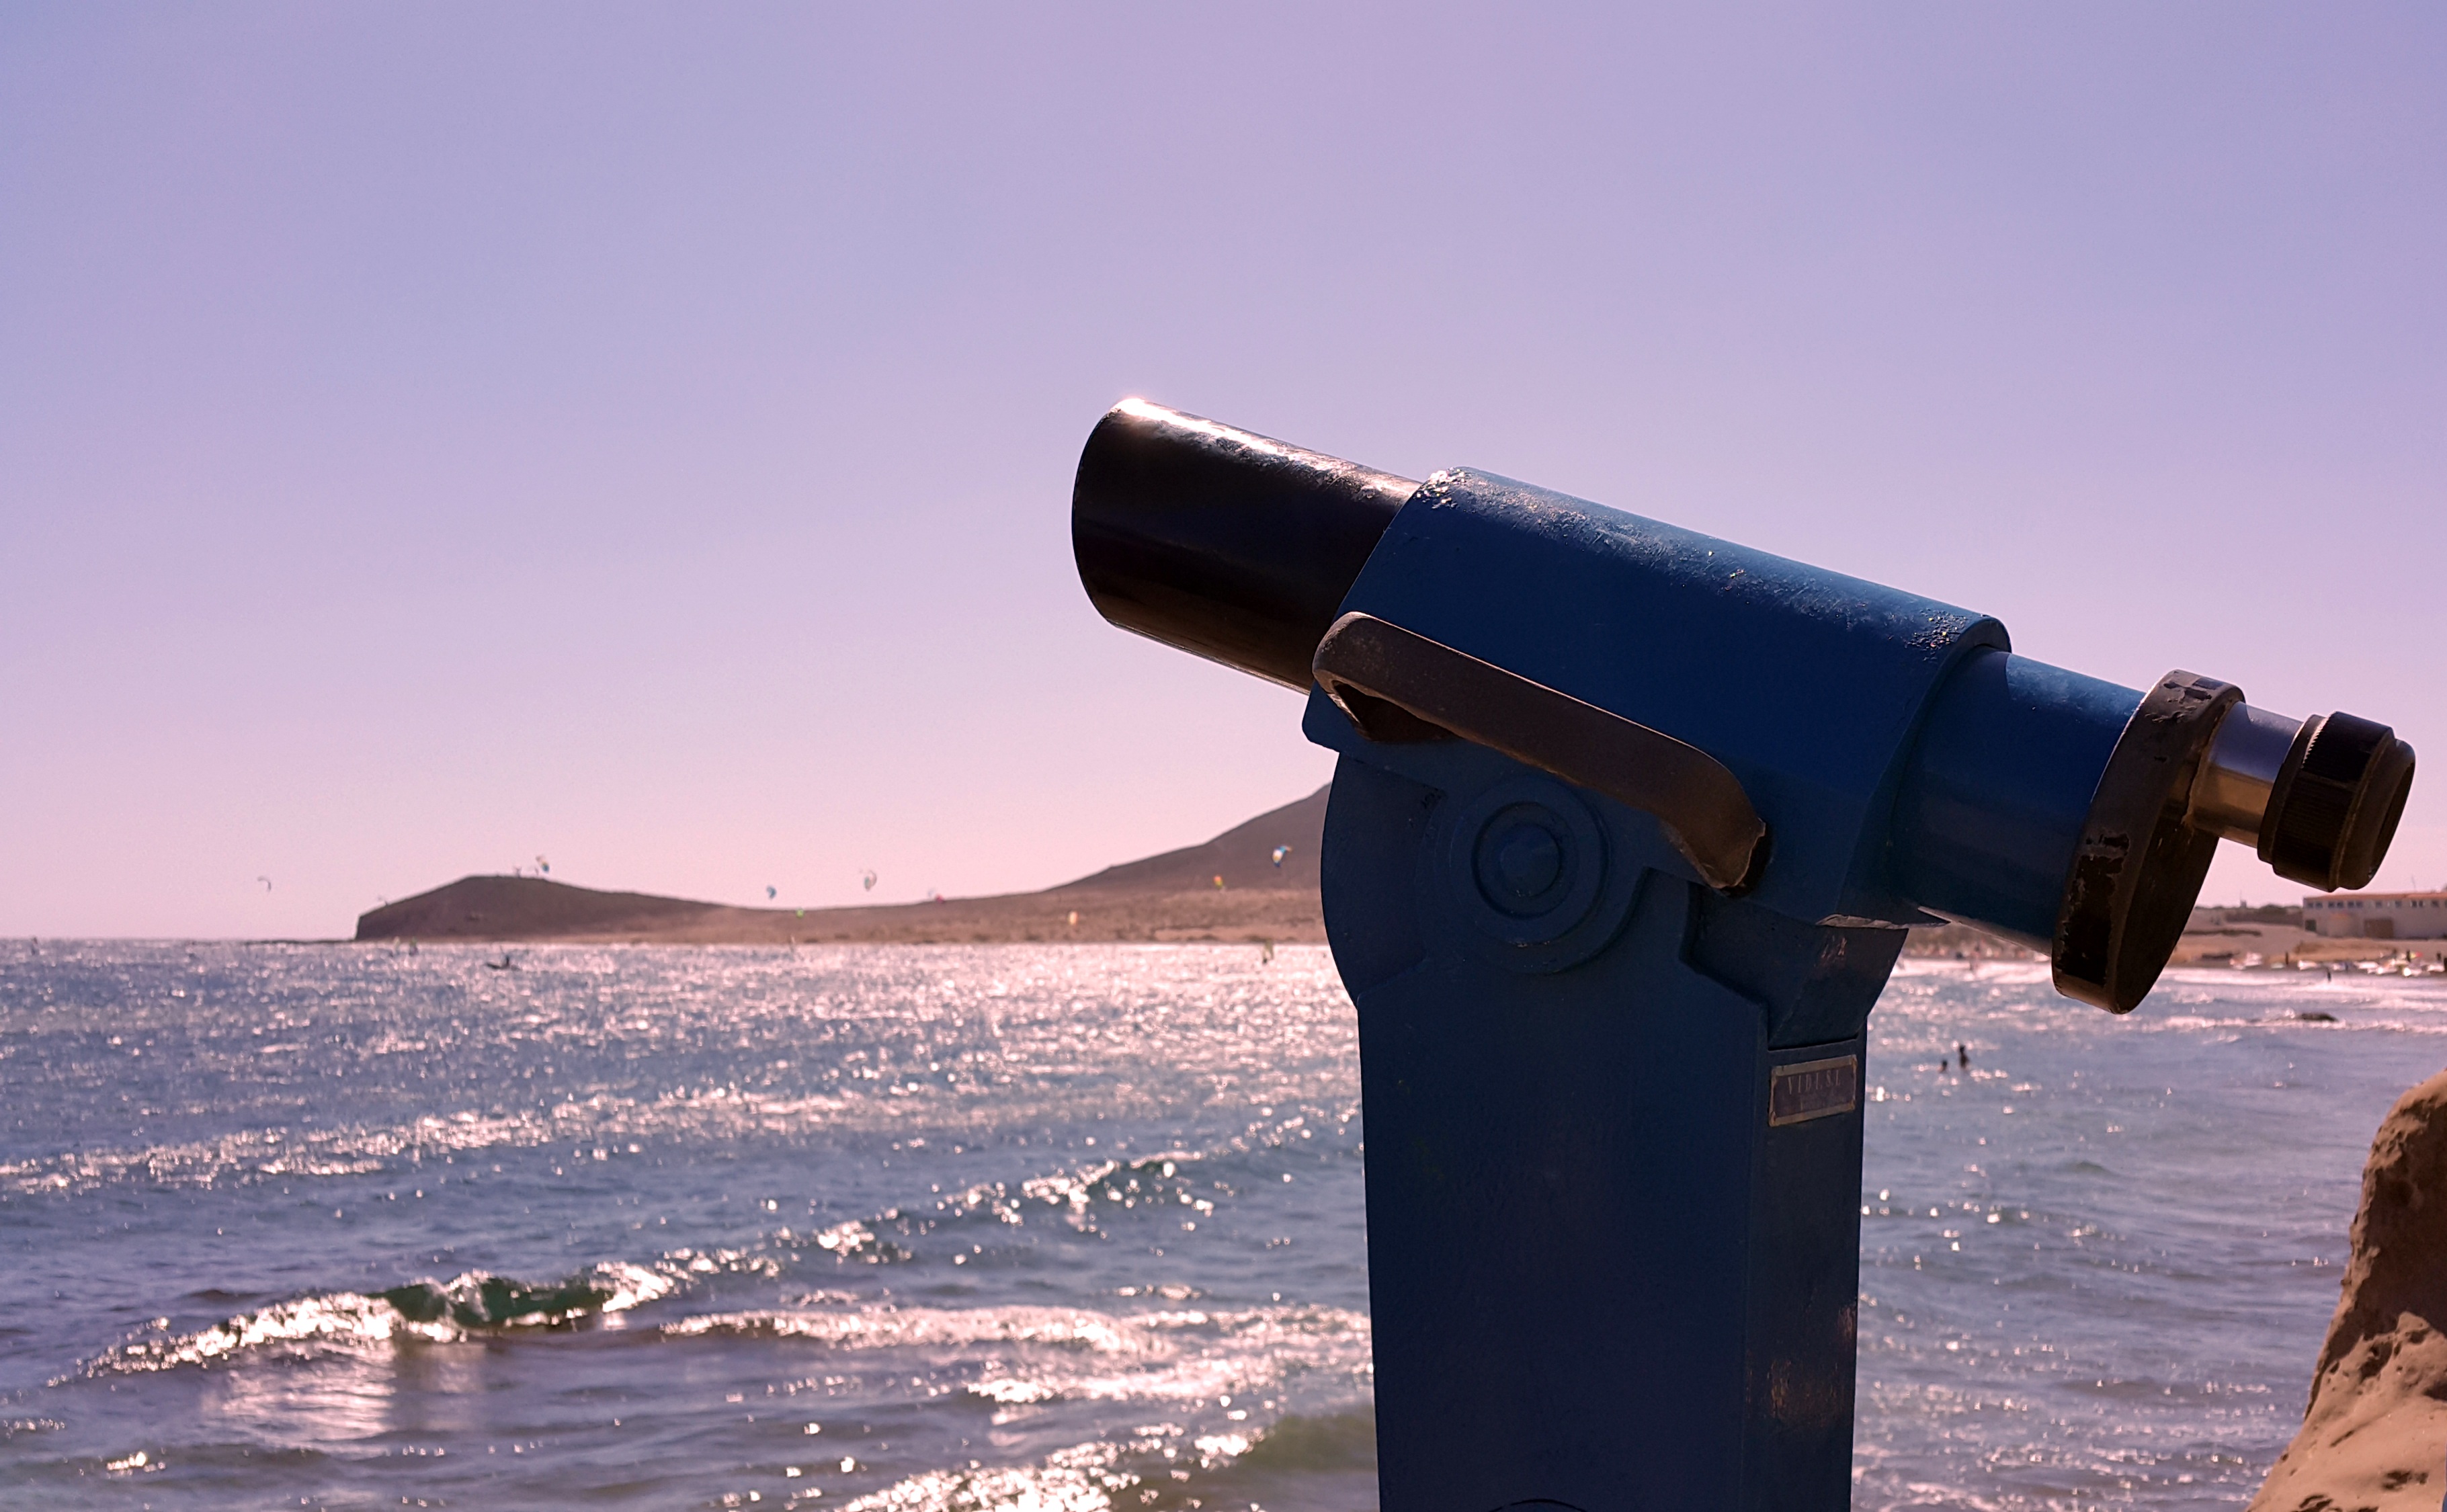
landscape, sea, water, horizon, view, blue, viewpoint, prismatic, point of view